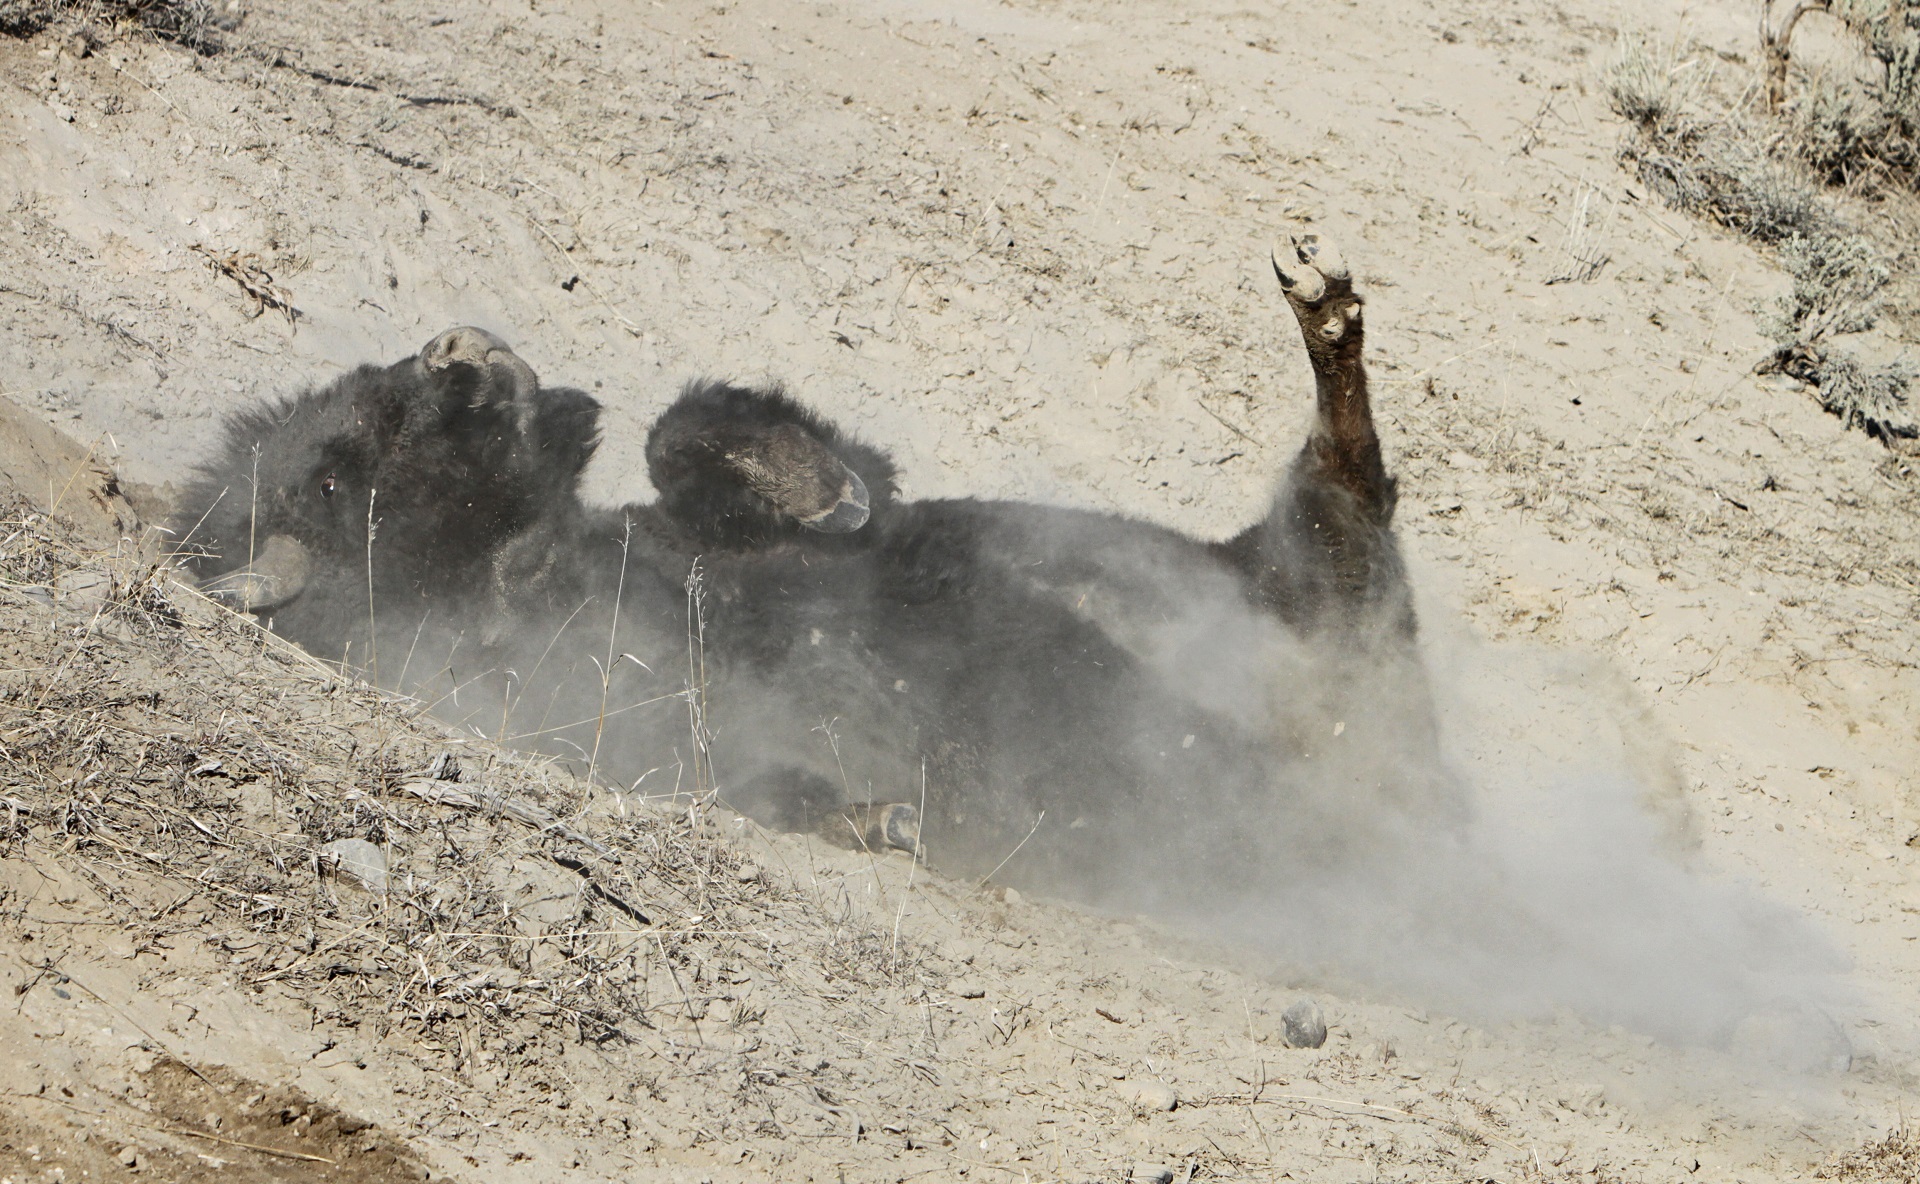
sand, wilderness, ground, male, dirt, mud, usa, soil, national park, yellowstone, outdoors, bull, geology, back, bison, wyoming, buffalo, wallowing, dry mud